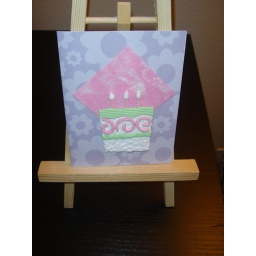
Card by DCWVPink paper by TargetBday cake by Paper Bliss